Lydney Town Hall

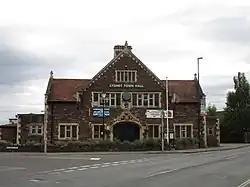
Lydney Town Hall

Lydney Town Hall is a municipal structure in the High Street, Lydney, Gloucestershire, England. The structure, which is used as an events venue, is listed by the local authority as a "building of local architectural or historical interest".